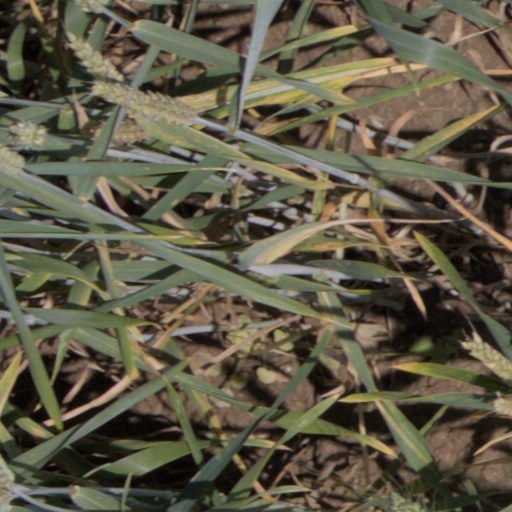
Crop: wheat